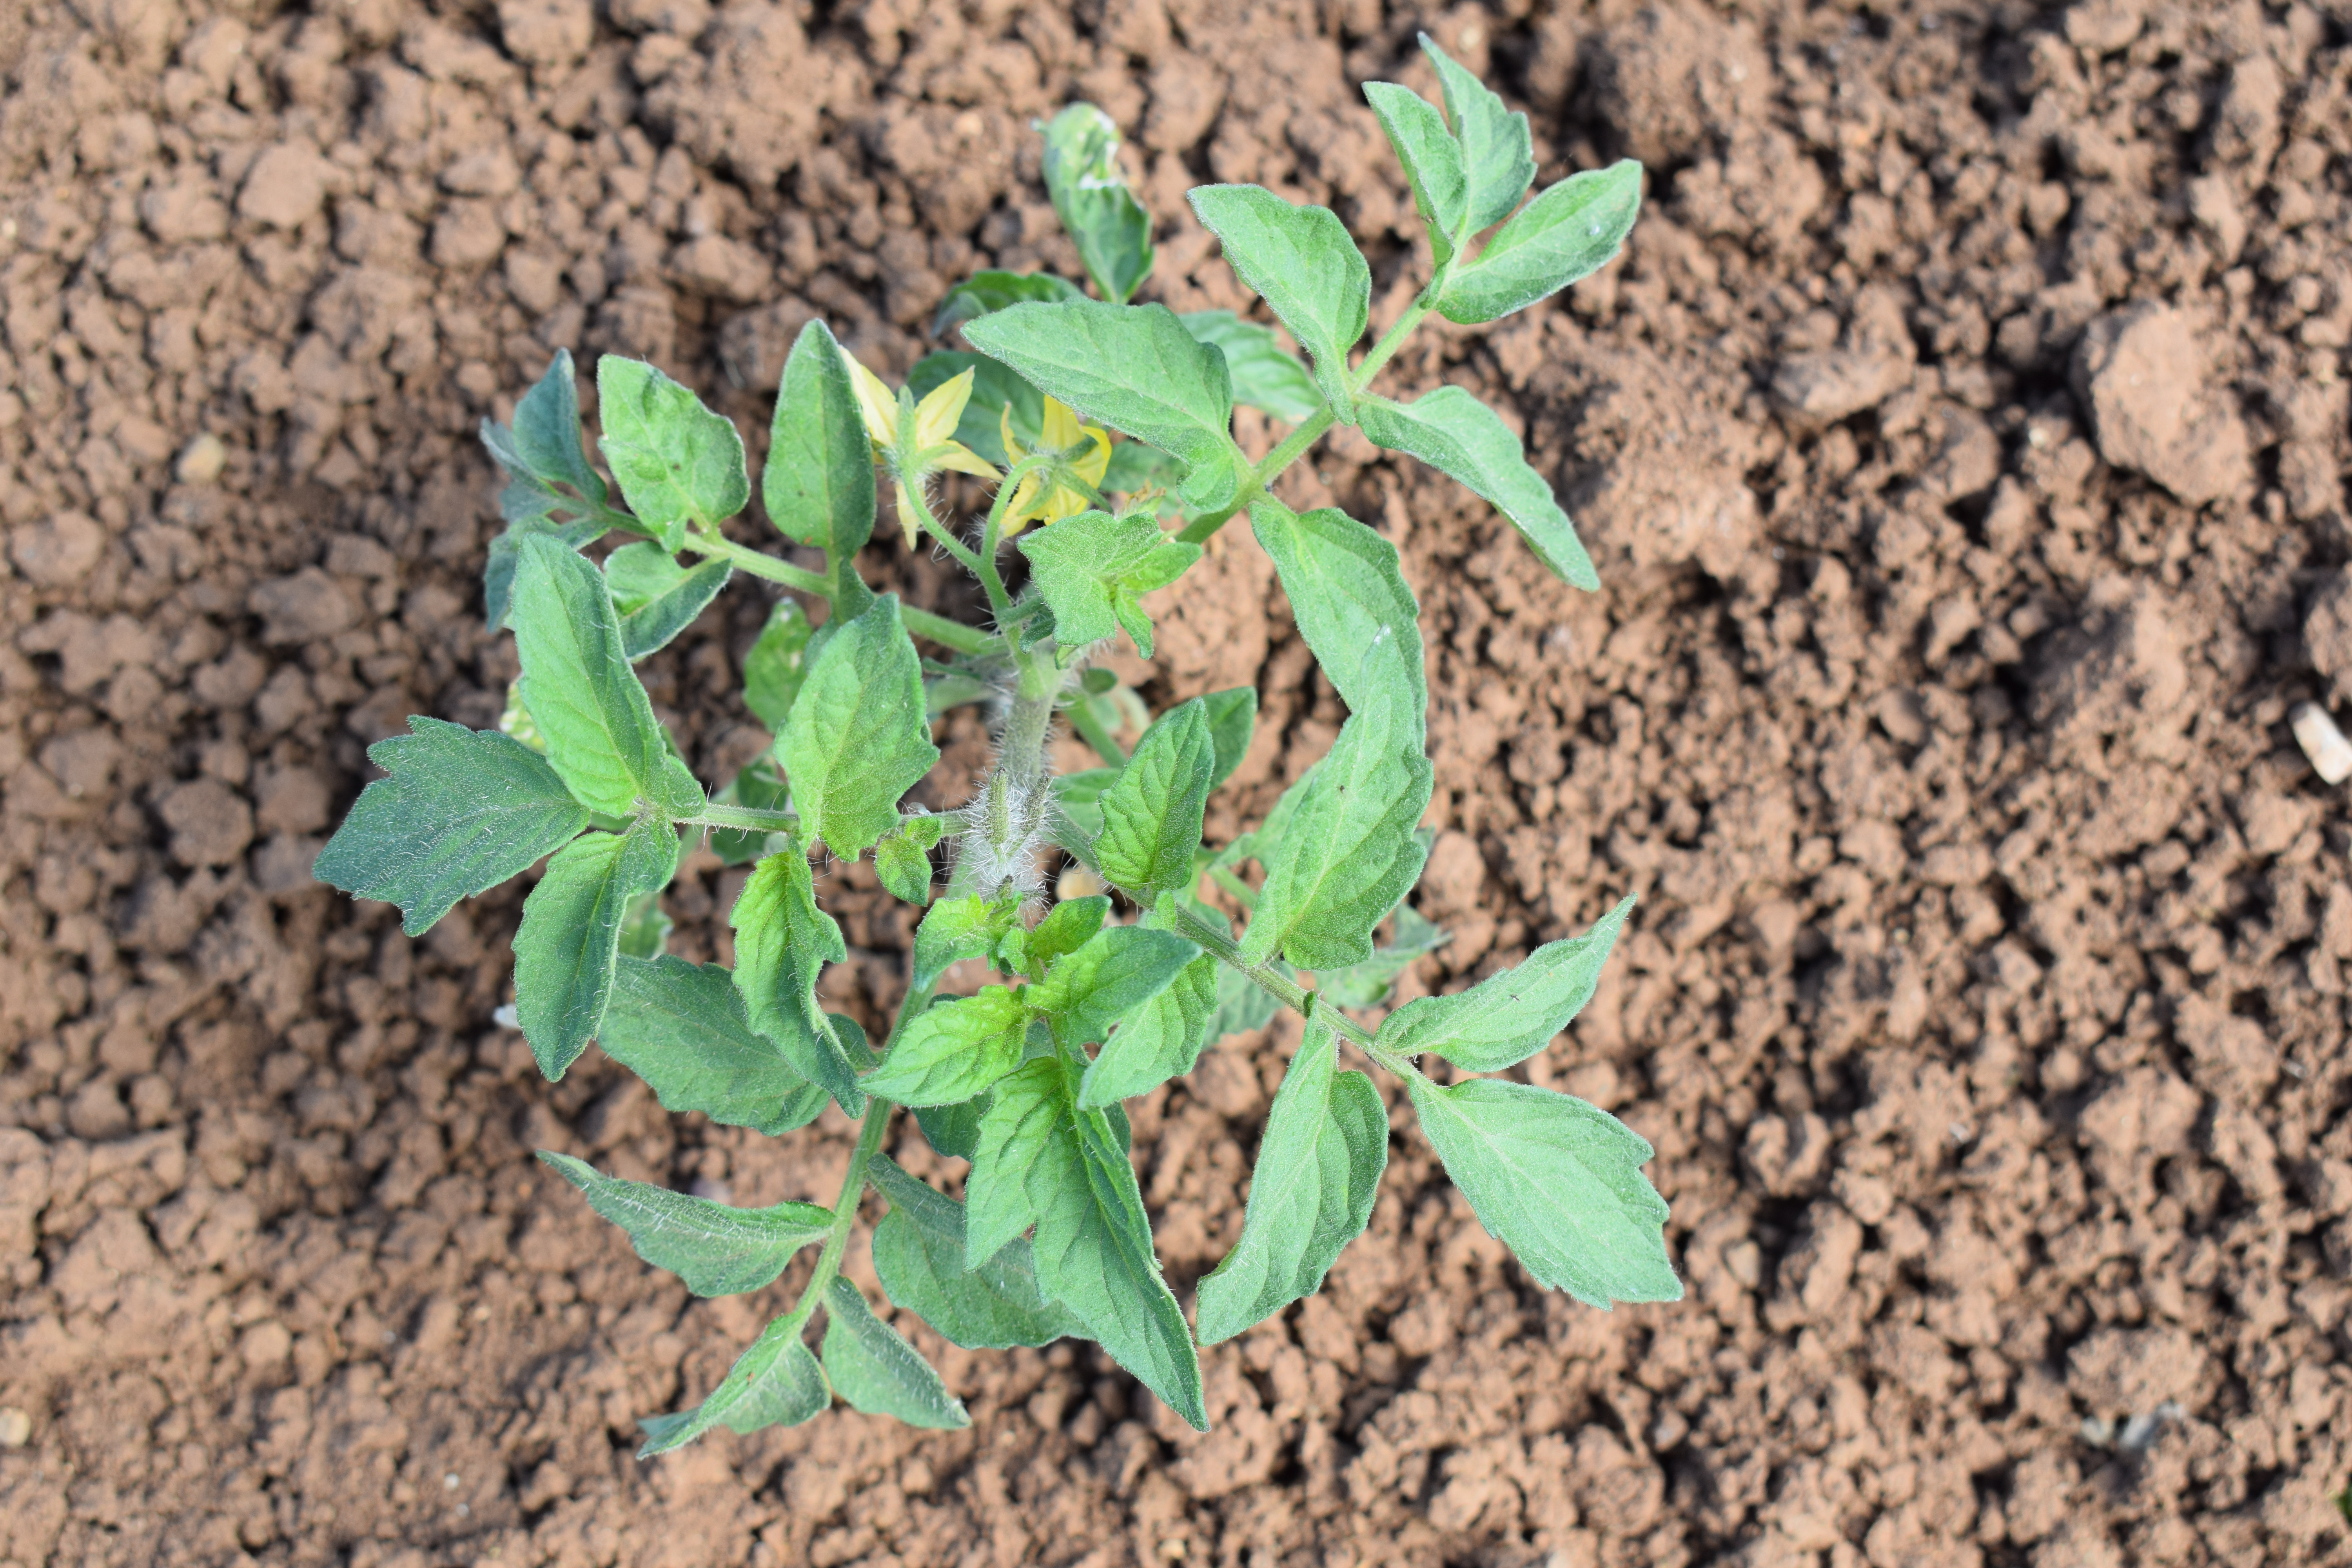
Label: tomato